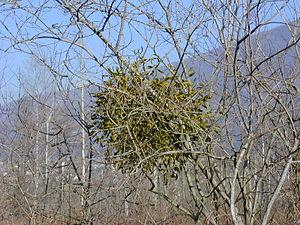
Touffe de gui dans un buisson.